John Ruthven (general)

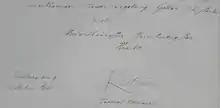
The Signature of Major General Ruthven, 1641

Sir John Ruthven (died c.1648) was a military officer who served in Denmark and Sweden during the Thirty Years' War before returning to the British Isles for brief service in the English Civil Wars.